Julie Corman

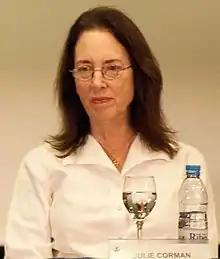
Corman at Sitges Film Festival in 2010

Julie Ann Corman (born ) is an American film producer. She is the widow of film producer and director Roger Corman.